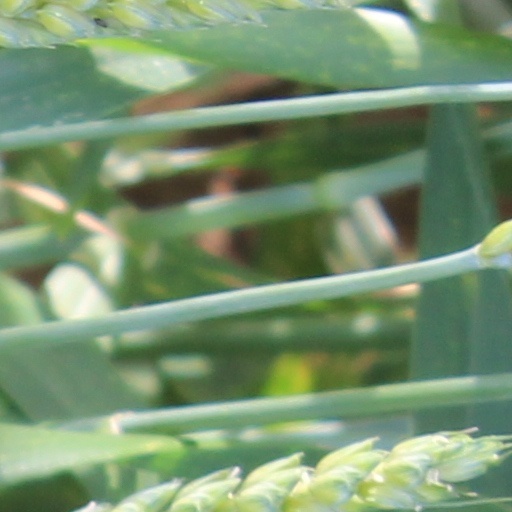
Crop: wheat